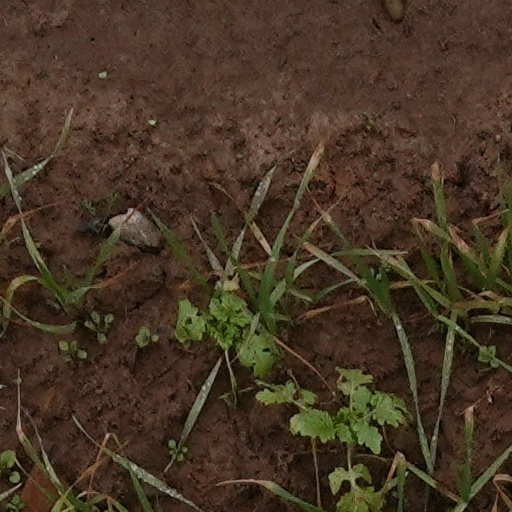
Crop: wheat